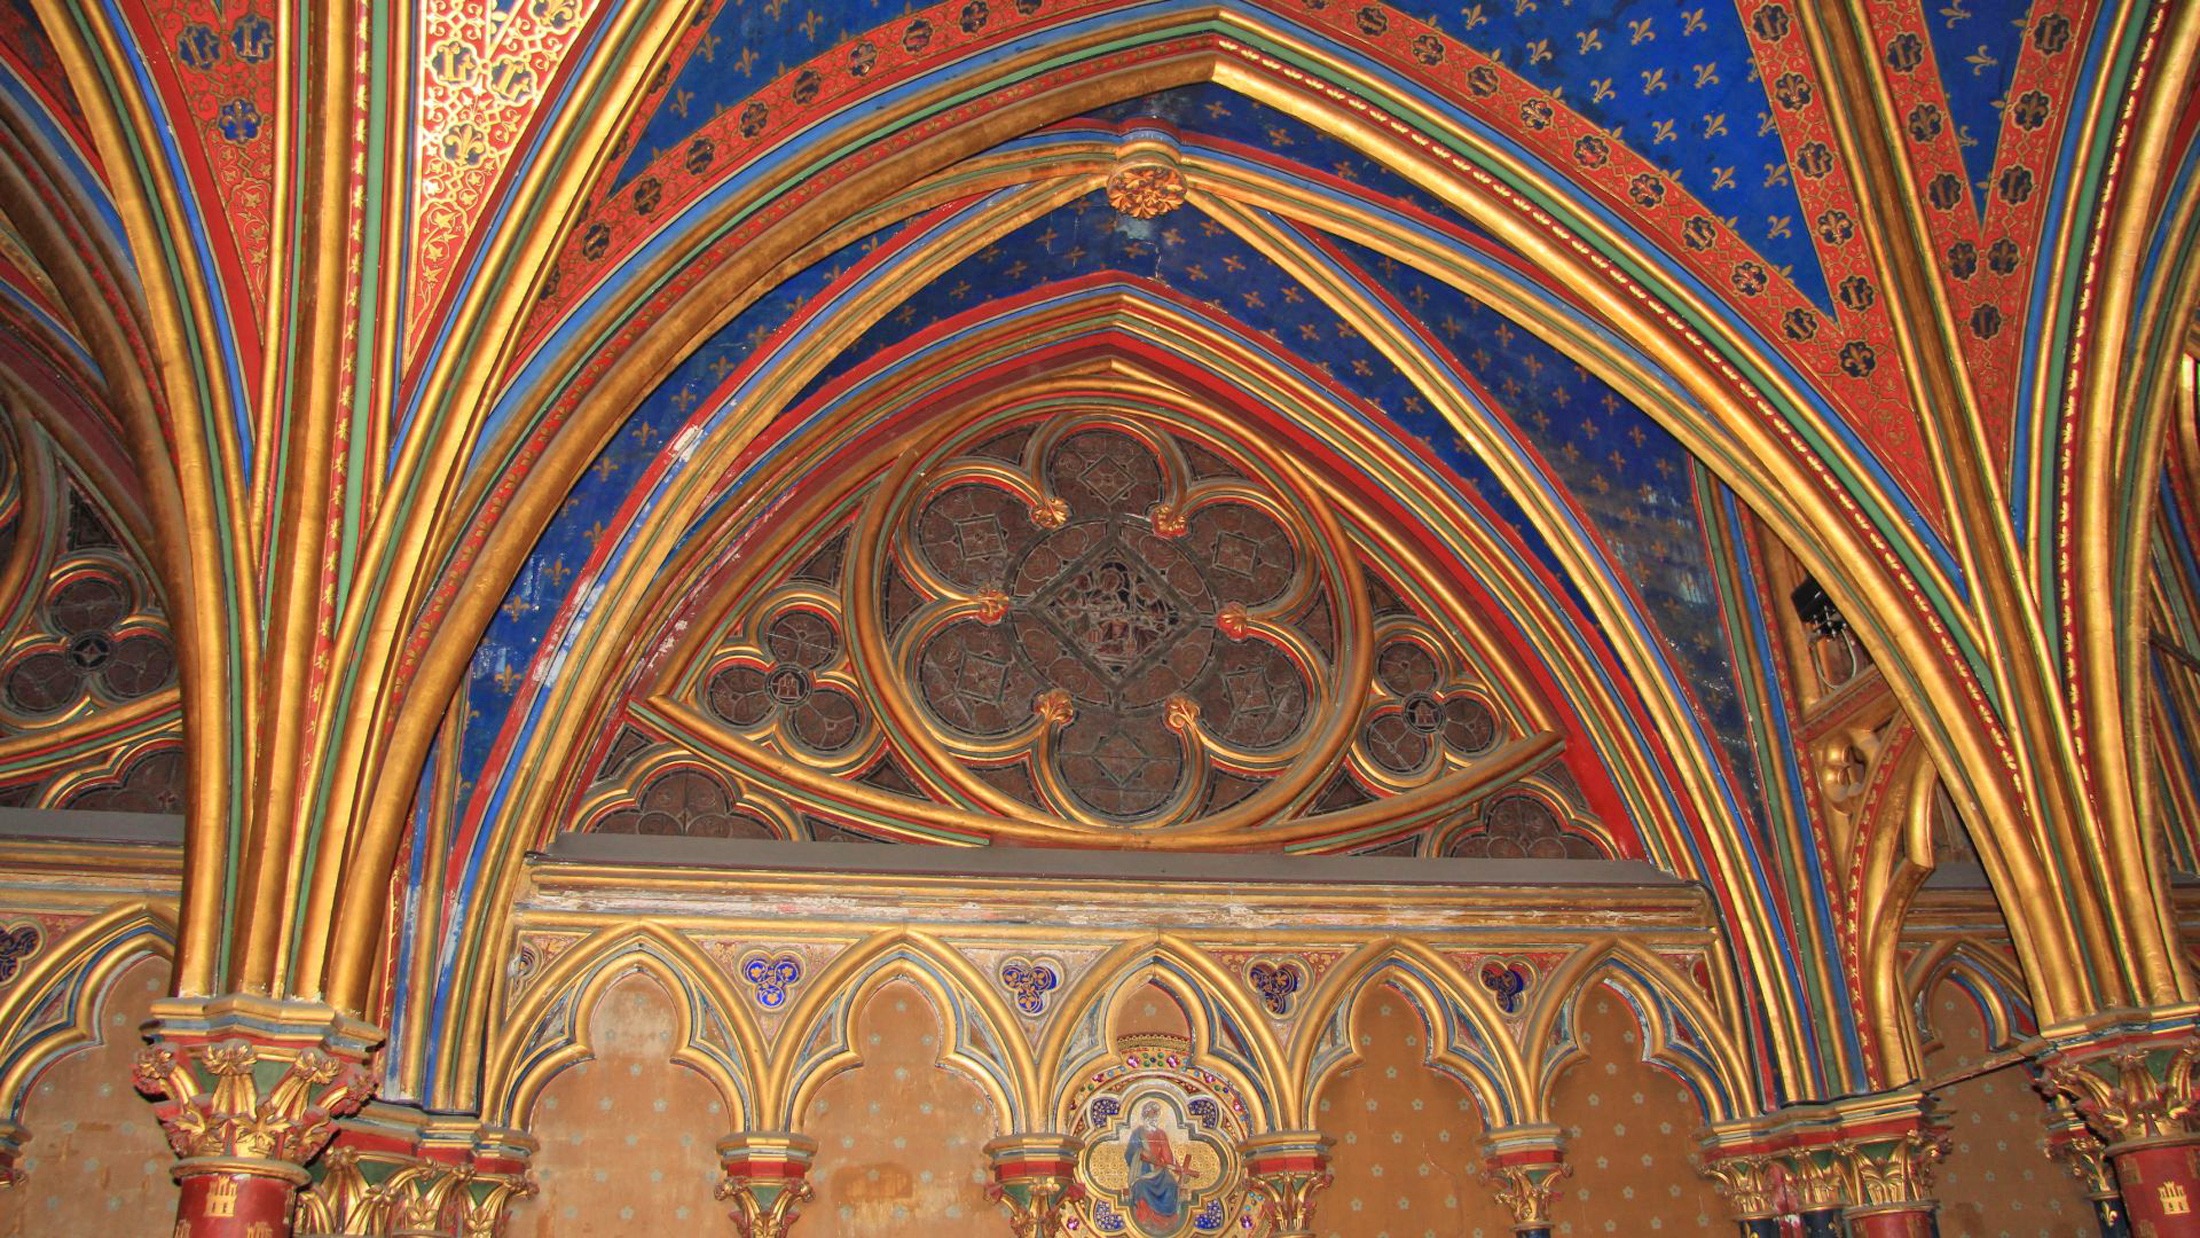
building, palace, paris, france, arch, facade, church, cathedral, chapel, place of worship, art, symmetry, synagogue, basilica, dome, ancient history, byzantine architecture, saint chapelle